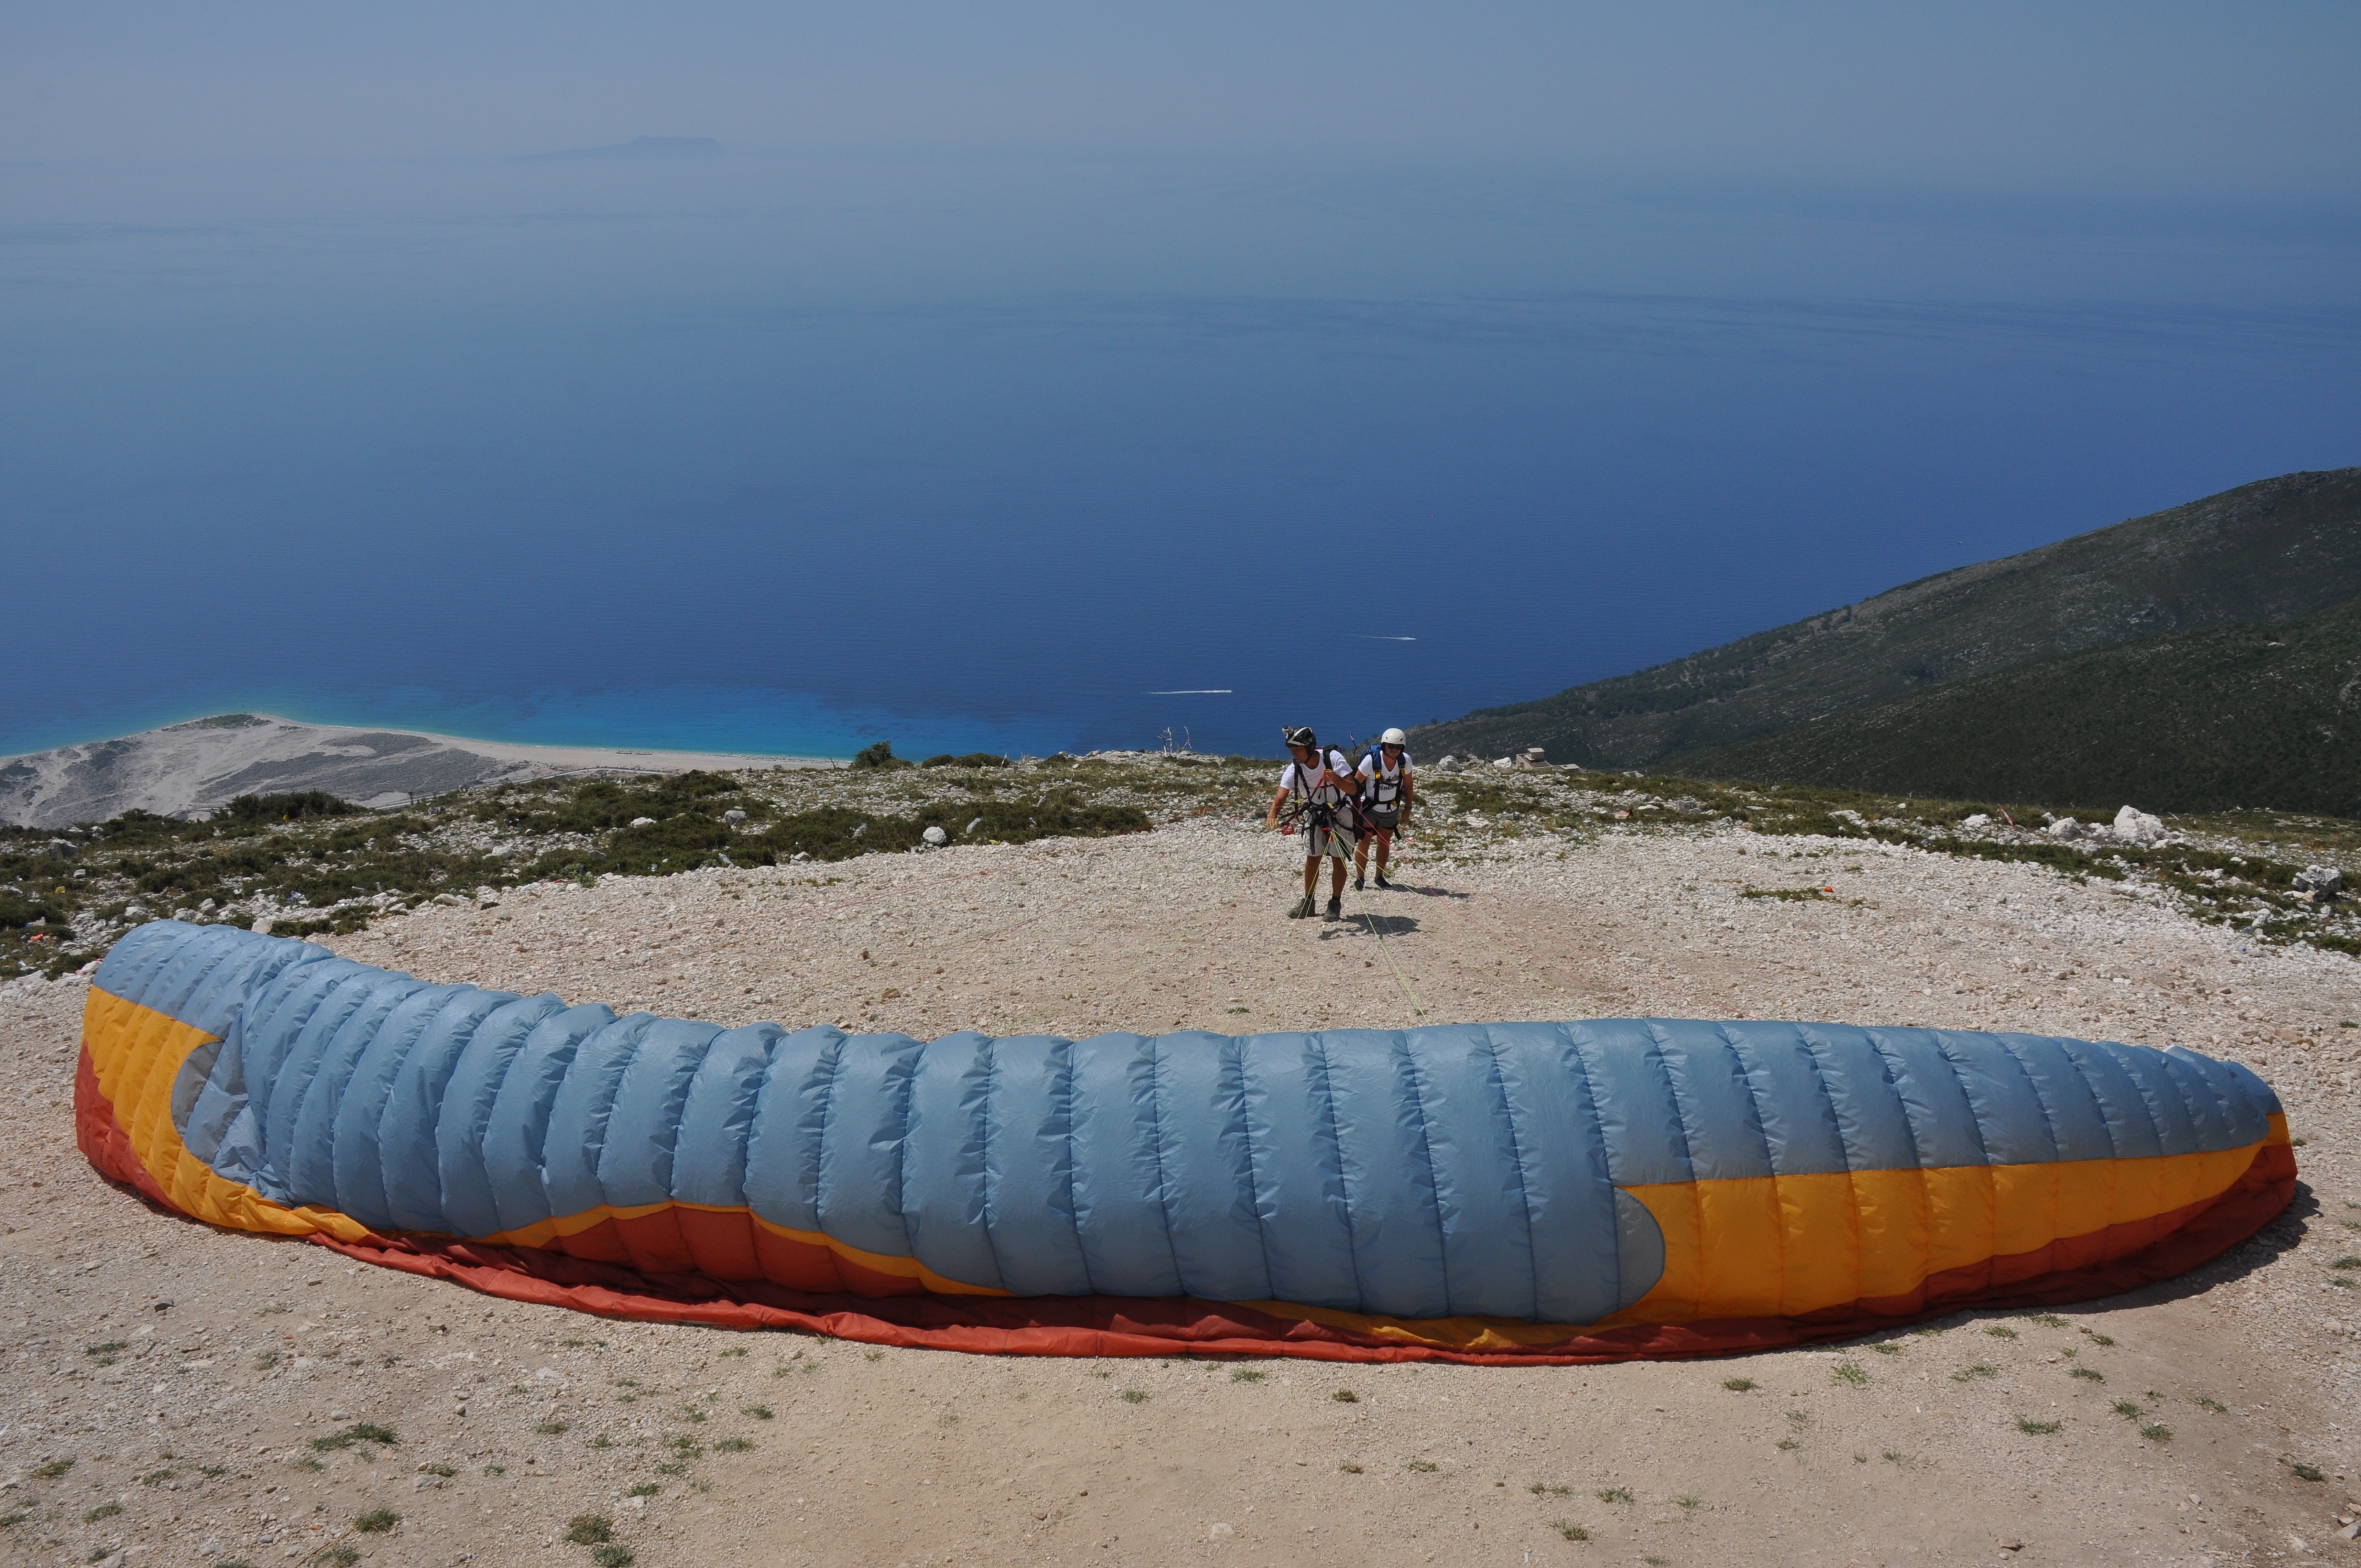
landscape, sea, water, outdoor, mountain, sky, valley, summer, extreme sport, tourism, paragliding, balkans, sports, mountains, albania, air sports, atmosphere of earth, windsports